Guillaume Soro

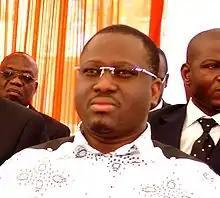

Following a peace deal signed on 4 March 2007, Soro was considered a possible candidate for Prime Minister and received Gbagbo's endorsement. In an interview published on 26 March, Soro said that he would be willing to assume the position. Gbagbo officially appointed him on 29 March, Soro took office on 4 April, and his 32 ministers were named on 7 April, many of whom served under his predecessor.